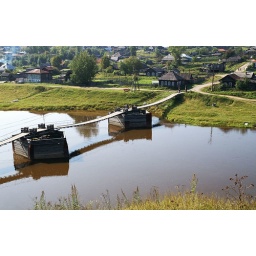
Old wooden bridge over the Tura river in Verkhoturie